Kathleen de Vere Taylor

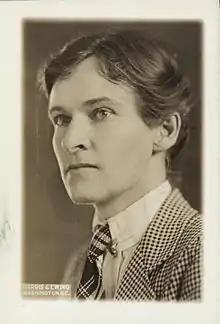
Kathleen de Vere Taylor, wearing a houndstooth-checked jacket and a plaid tie with tie-pin; from the Records of the National Woman's Party, Library of Congress

Kathleen de Vere Taylor (c. 1873 – November 4, 1949) was an American stockbroker and suffrage activist.